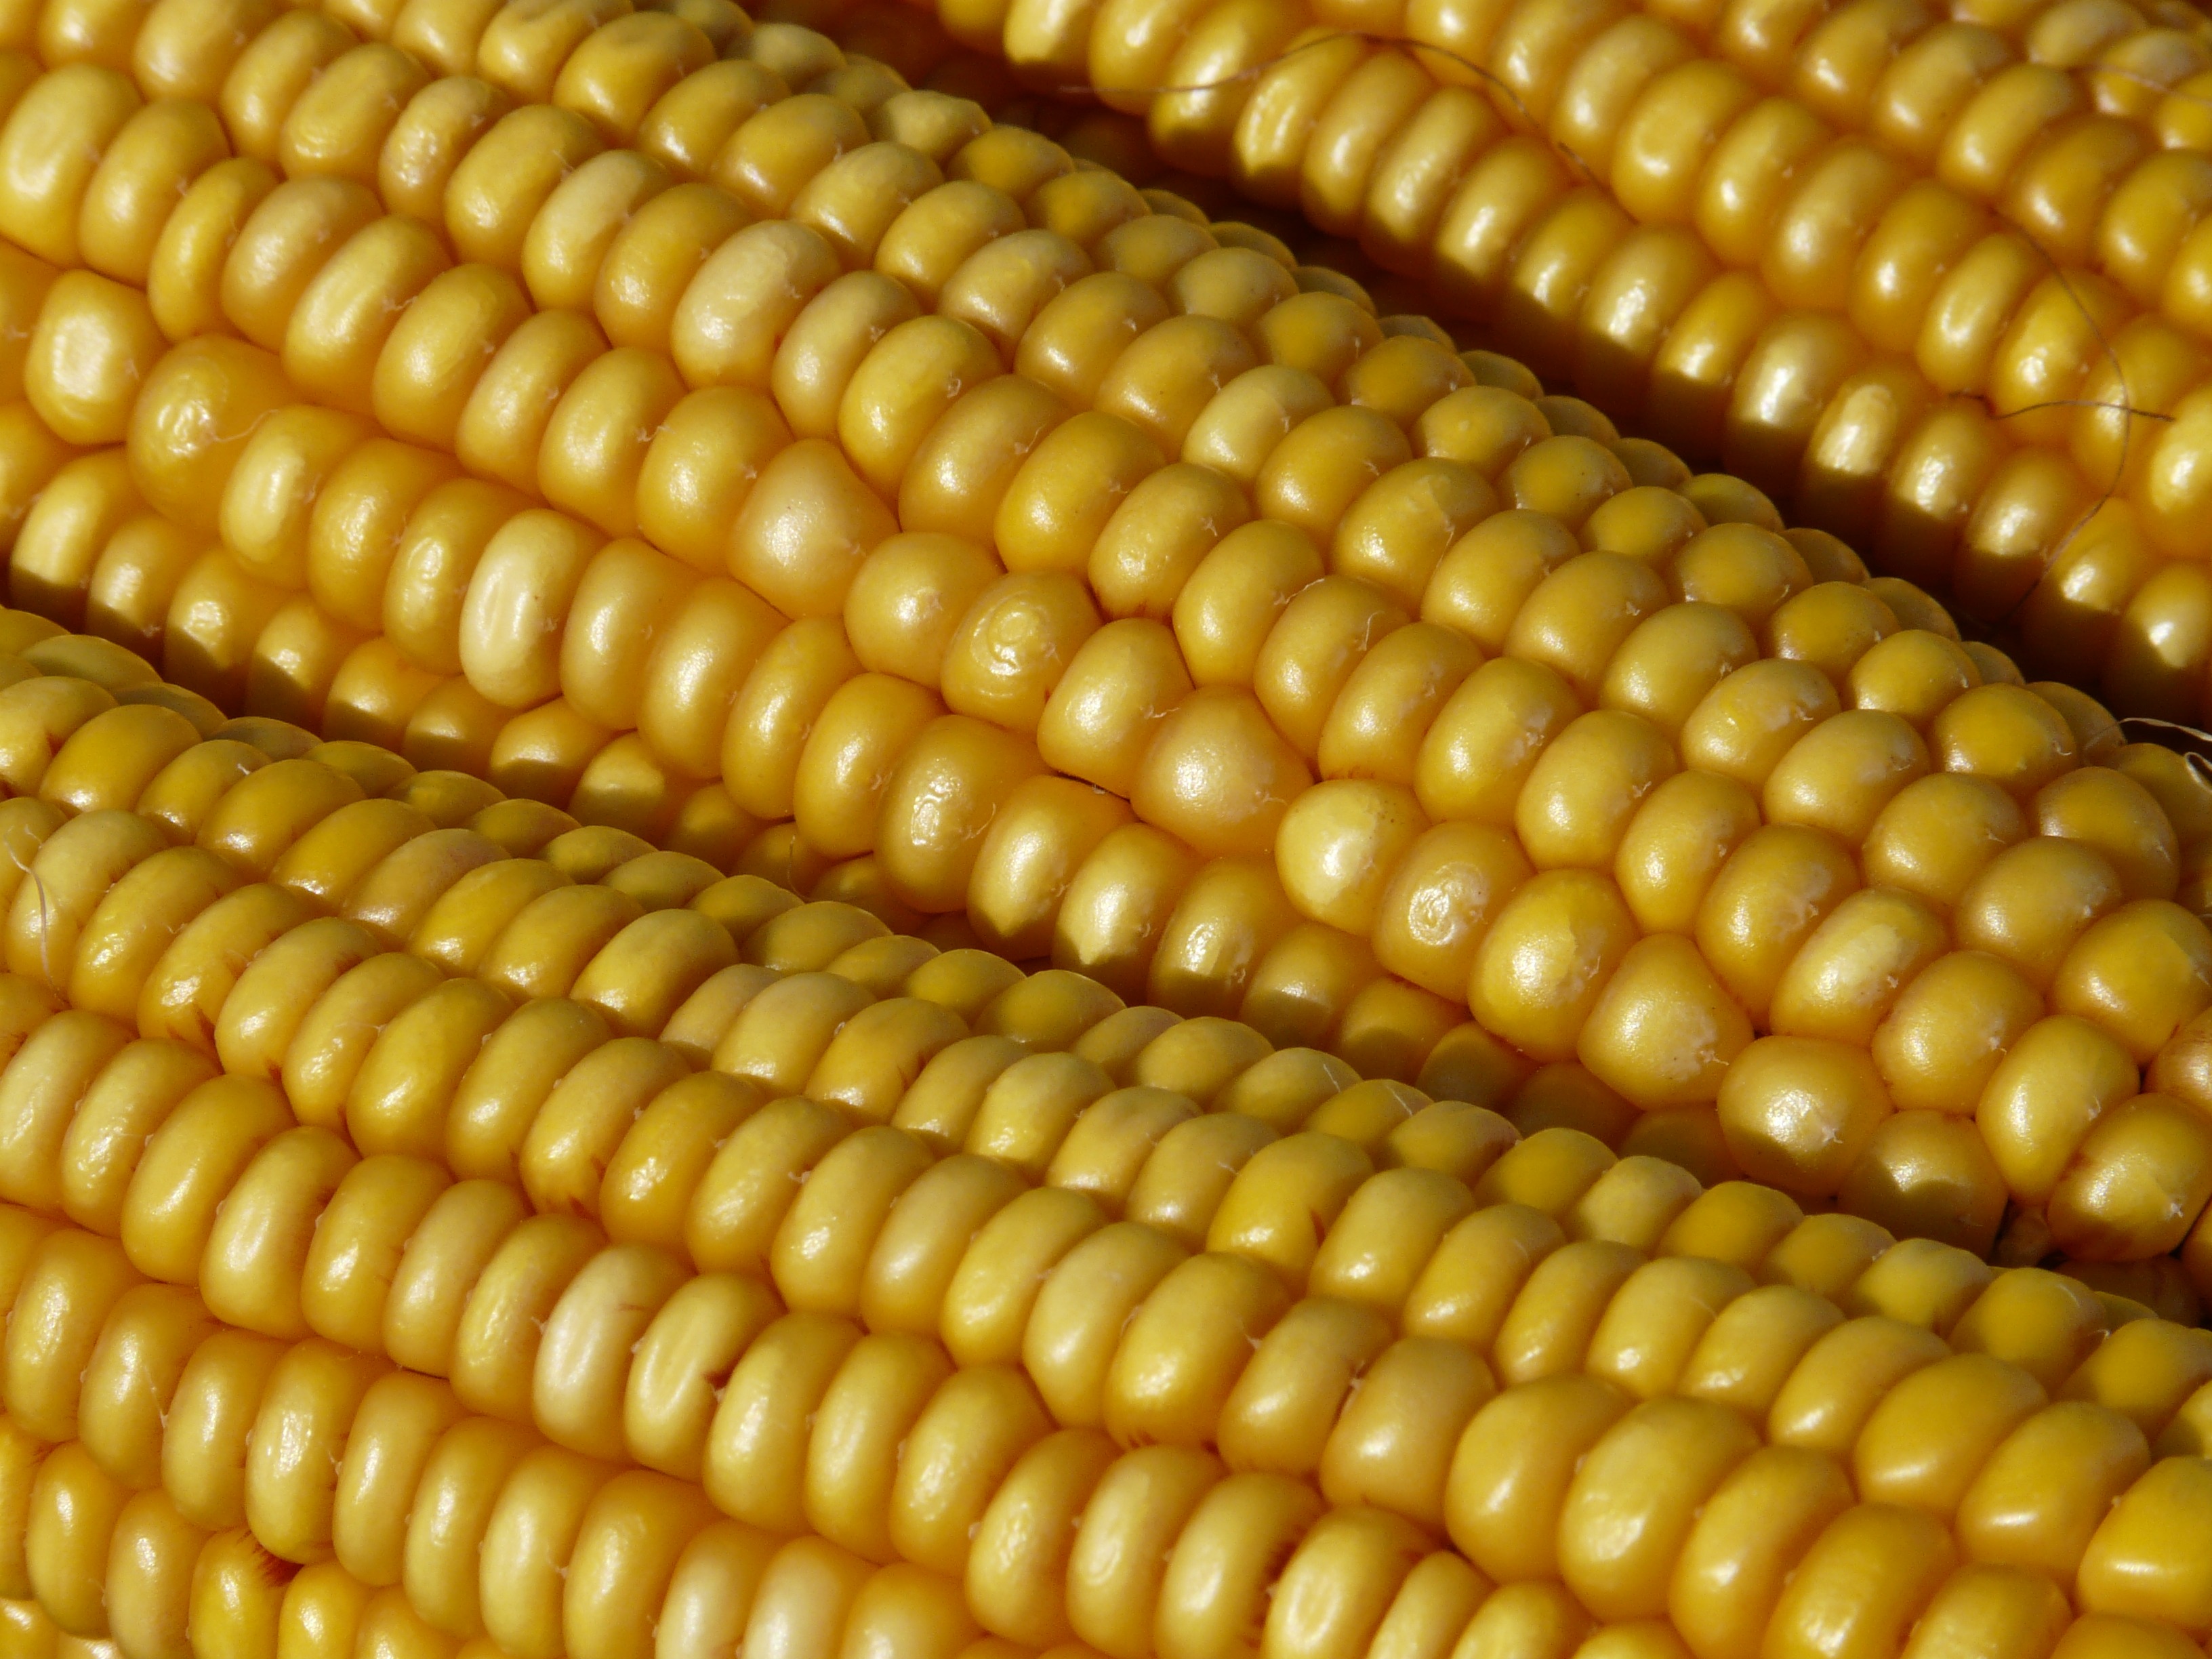
plant, grain, dish, food, golden, produce, crop, macro, autumn, corn, colorful, yellow, agriculture, cuisine, still life, close up, vegetables, cereals, sweet corn, vegetarian food, maize, public record, corn on the cob, piston, corn kernels, commodity, intensive, gaudy, side dish, kukuruz, culture of maize, grass family, food grain, zea mays